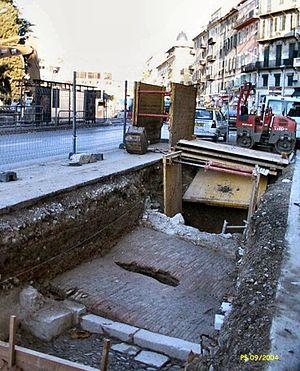
Le Pont–Vieux, jadis appelé pont Saint-Antoine, est le seul ouvrage d’art bâti entre les deux rives du Paillon, du Moyen Âge au début du XIXᵉ siècle dans la ville de Nice.
La ligne 1 du tramway de Nice, appelée T1, est une ligne de transport en commun en site propre du tramway de Nice exploitée par la régie Ligne d’Azur, mise en service en 2007 et reliant le quartier de Saint-Sylvestre au quartier Pasteur de la commune de Nice, en suivant un tracé desservant le centre de la ville.